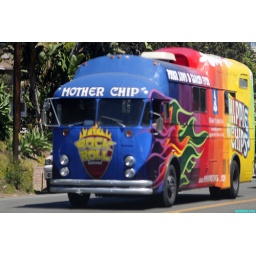
cruising down pacific coast highway in malibu